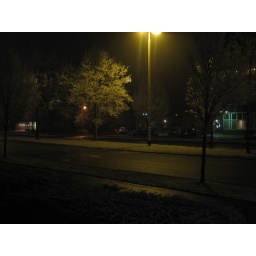
Leiden white tree by snow